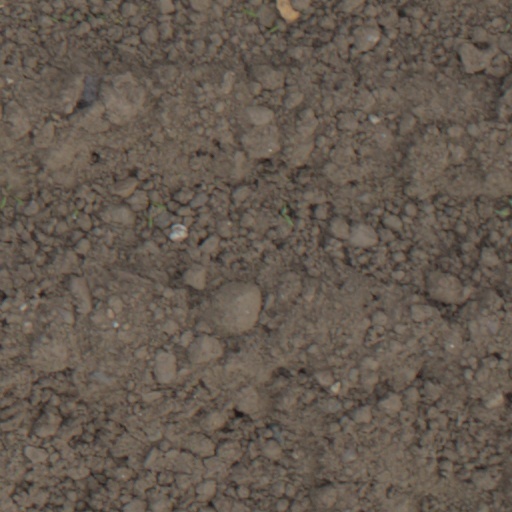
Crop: wheat